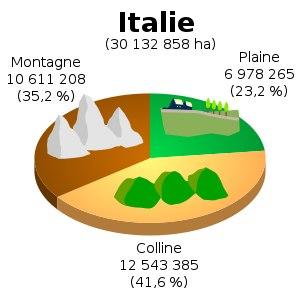
L'Italie /itali/, en forme longue la République italienne, est un pays d'Europe du Sud correspondant physiquement à une partie continentale, une péninsule située au centre de la mer Méditerranée et une partie insulaire constituée par les deux plus grandes îles de cette mer, la Sicile et la Sardaigne, et beaucoup d'autres îles plus petites. Elle est rattachée au reste du continent par le massif des Alpes. Le territoire italien correspond approximativement à la région géographique homonyme.